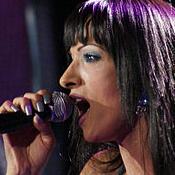
Age: 36